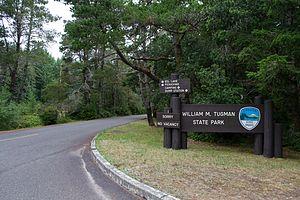
Le parc d'État William M. Tugman est un parc d'État américain situé près de Lakeside en Oregon.